Nicholas Straussler

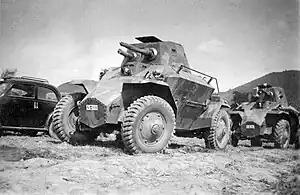
A Hungarian 39M Csaba armoured car – this vehicle was designed by Nicholas Straussler

He later improved the AC2 design and it was built in Hungary by Manfred Weiss as the 39M "Csaba". These saw service with the Royal Hungarian Army fighting against the USSR on the Eastern Front during the Second World War. As Hungary was allied to the Axis powers during much of the war, 39M "Csabas" were also used by the German Army. Another vehicle he was involved with that saw Axis use was the Garner-Straussler G.3, a four-wheel drive, off-road truck that was used in small numbers as an artillery tractor by the Germans. This truck had the unusual feature of being driven by two engines that were coupled together.